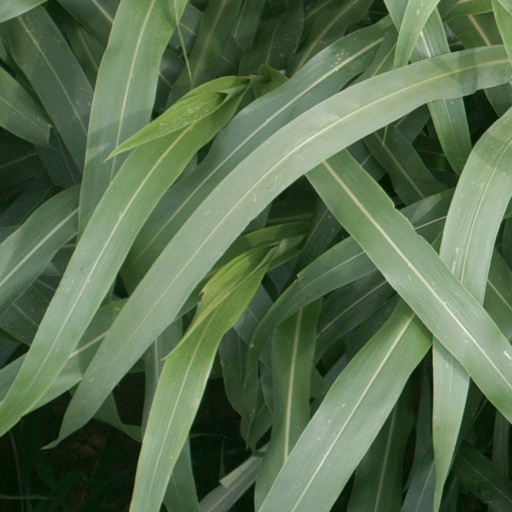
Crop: sorghum